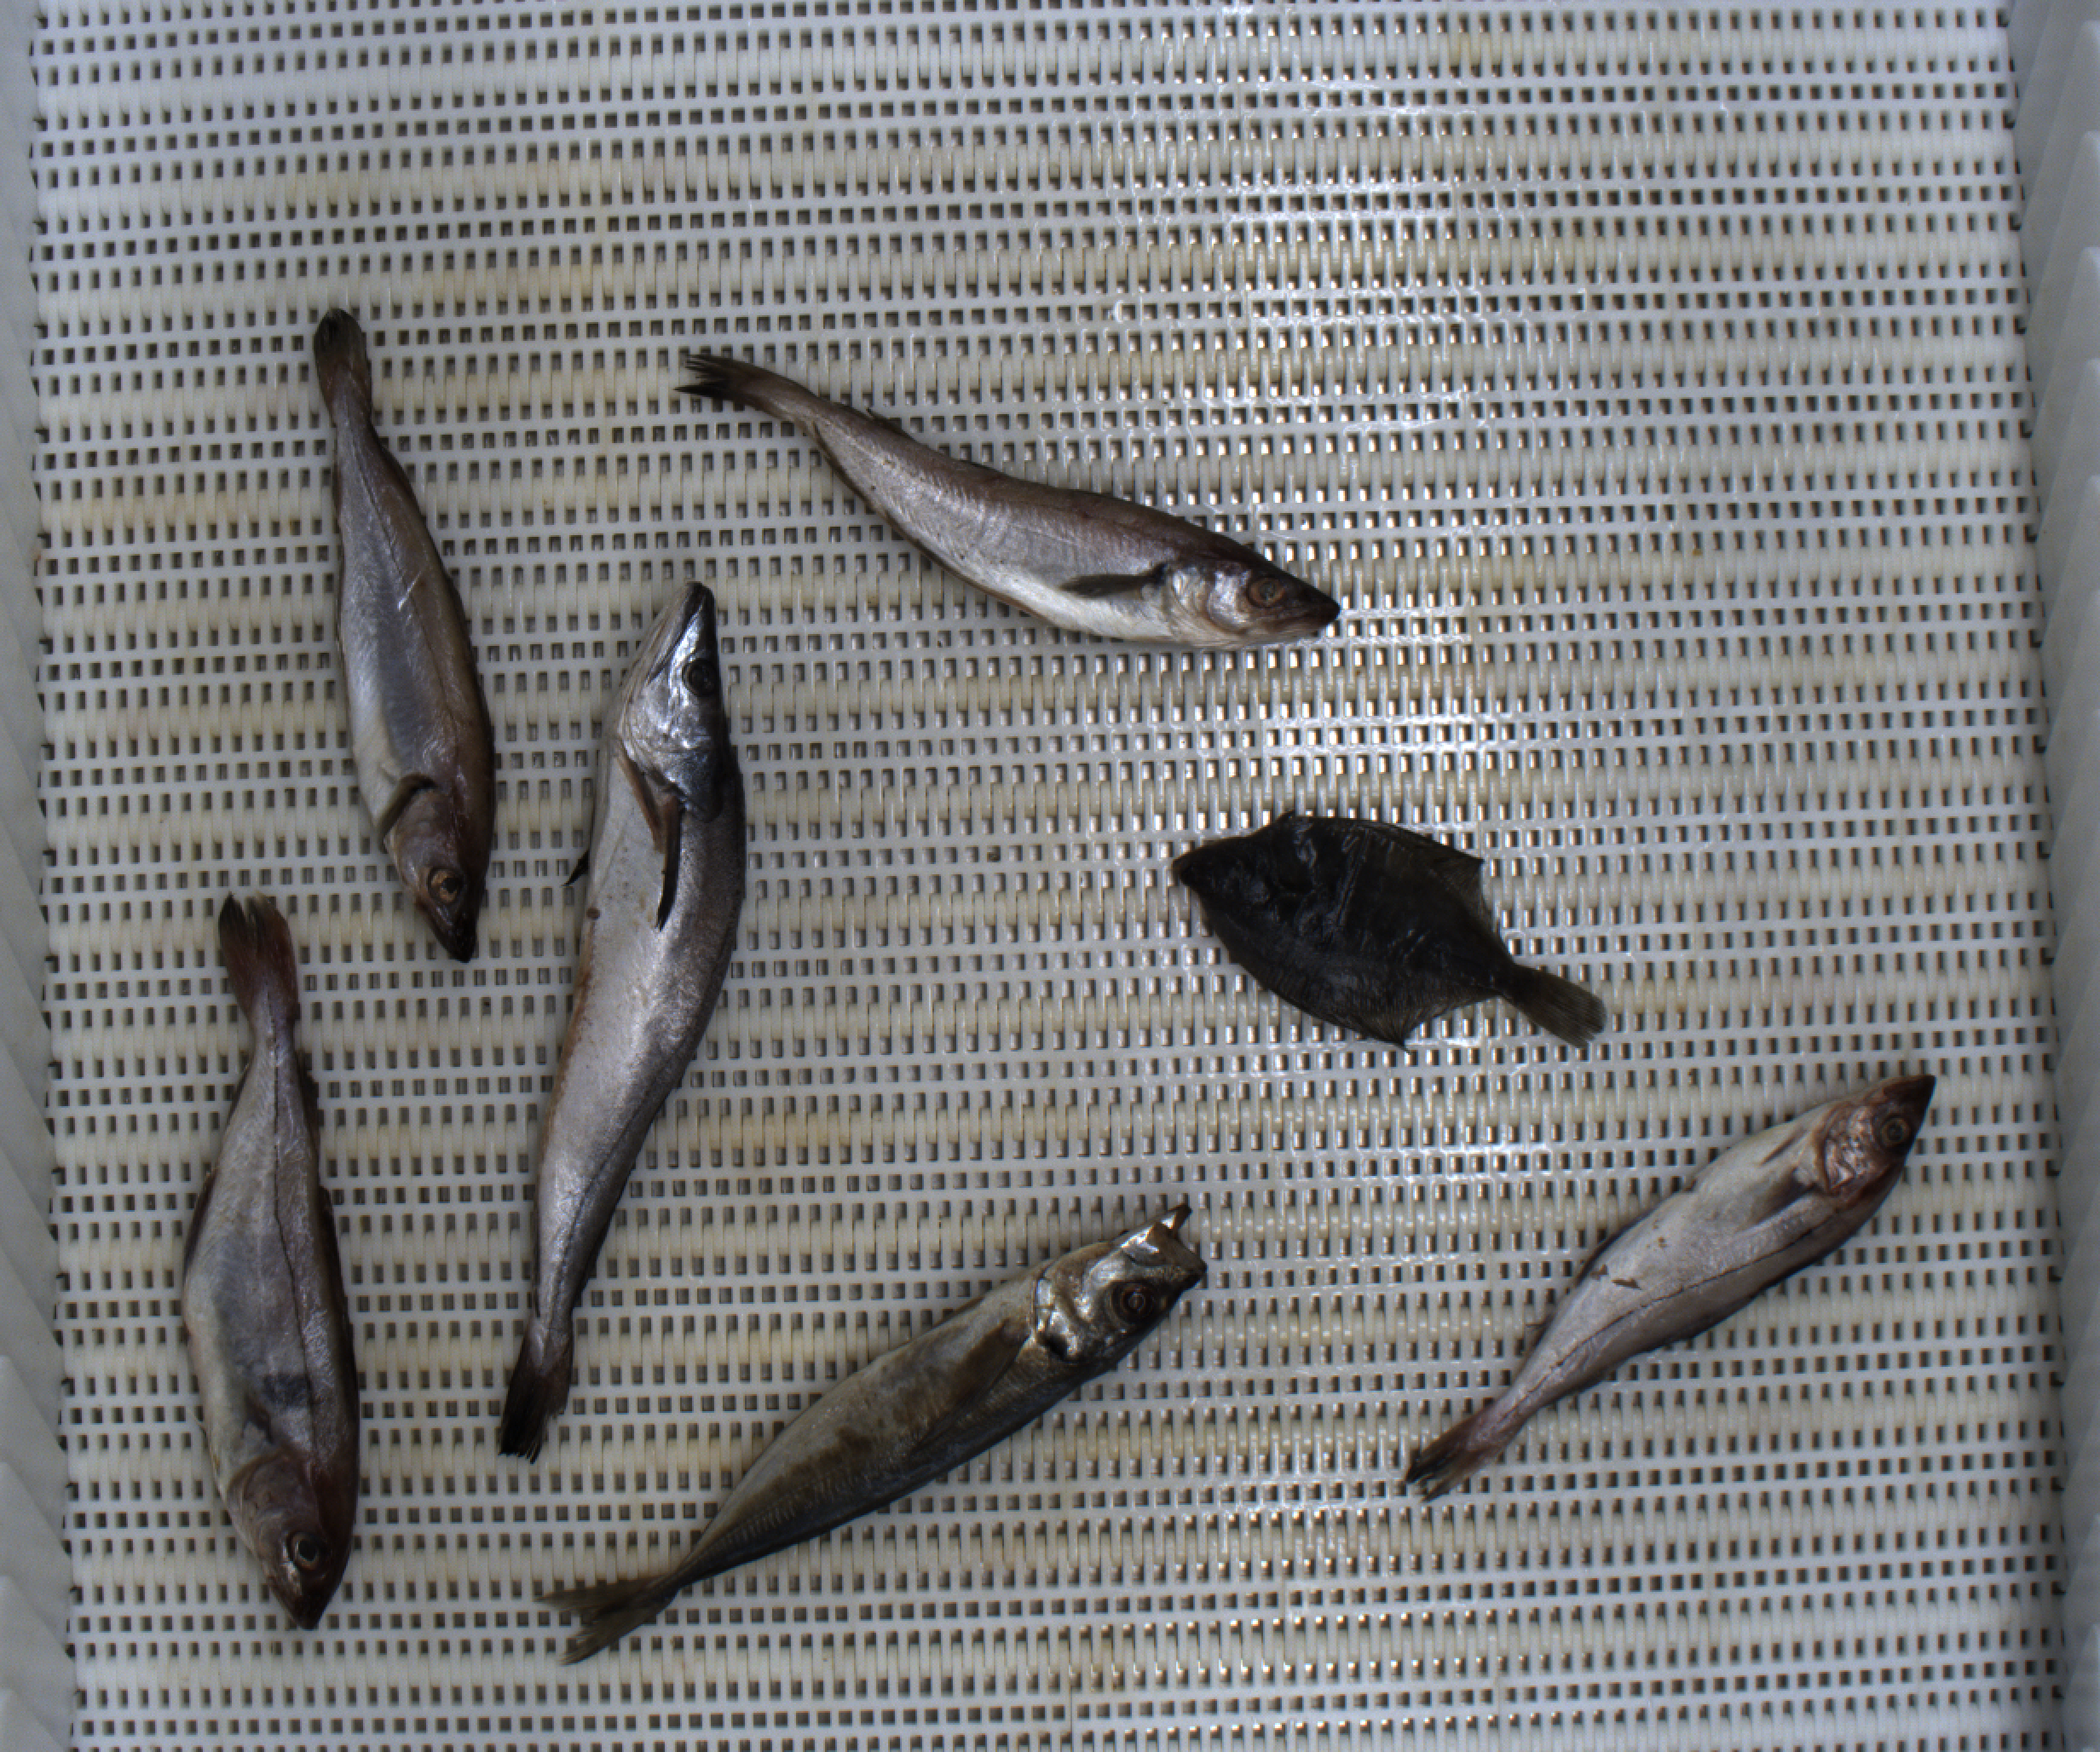
Total fish: 7
Cod: 0
Haddock: 2
Whiting: 2
Hake: 1
Horse mackerel: 1
Saithe: 0
Other: 1